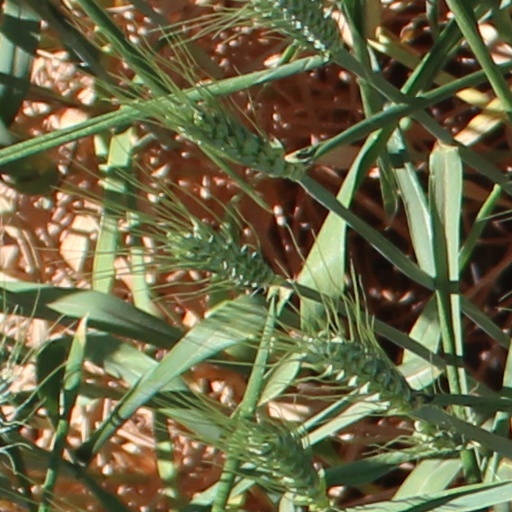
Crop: wheat